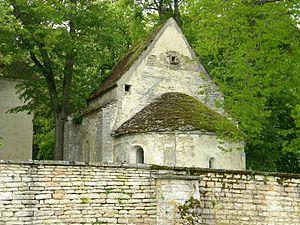
Chapelle du château de Broindon